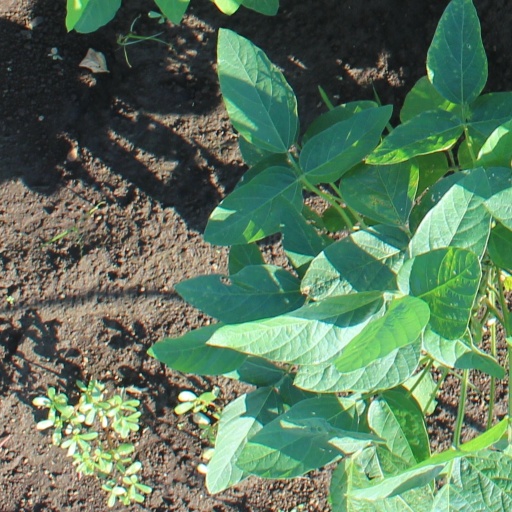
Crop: soybean